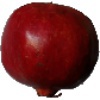
Label: pomegranate